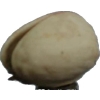
Label: pistachio